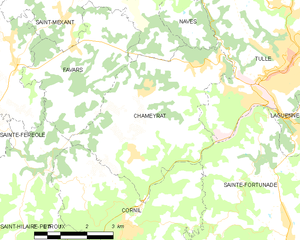
Chameyrat est une commune française du département de la Corrèze dans la région Nouvelle-Aquitaine, en France.